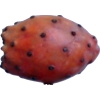
Label: cactus_fruit_red